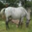
Label: horse